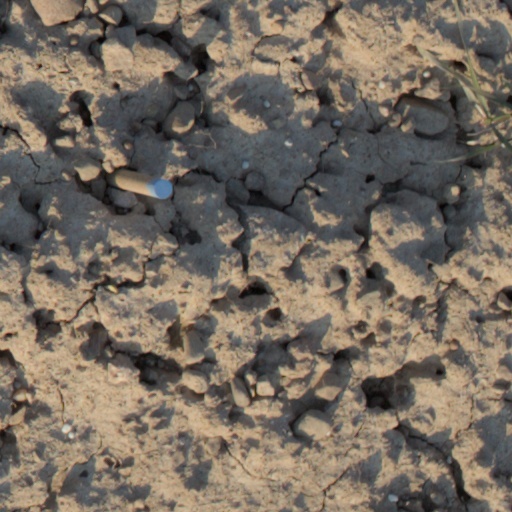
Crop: wheat